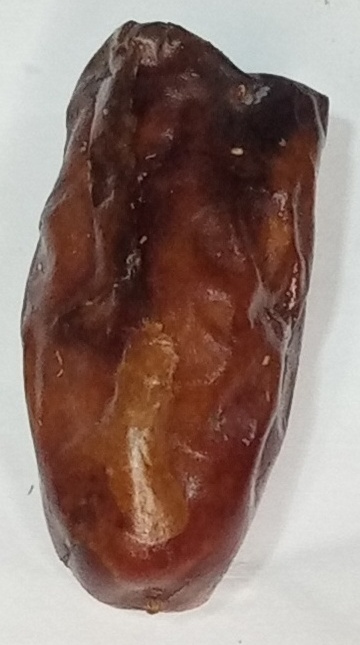
Variety: gajar
Size: medium
Grade: grade-2